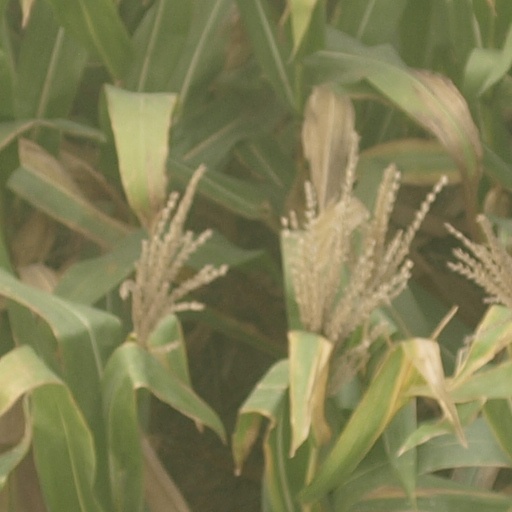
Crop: maize; corn